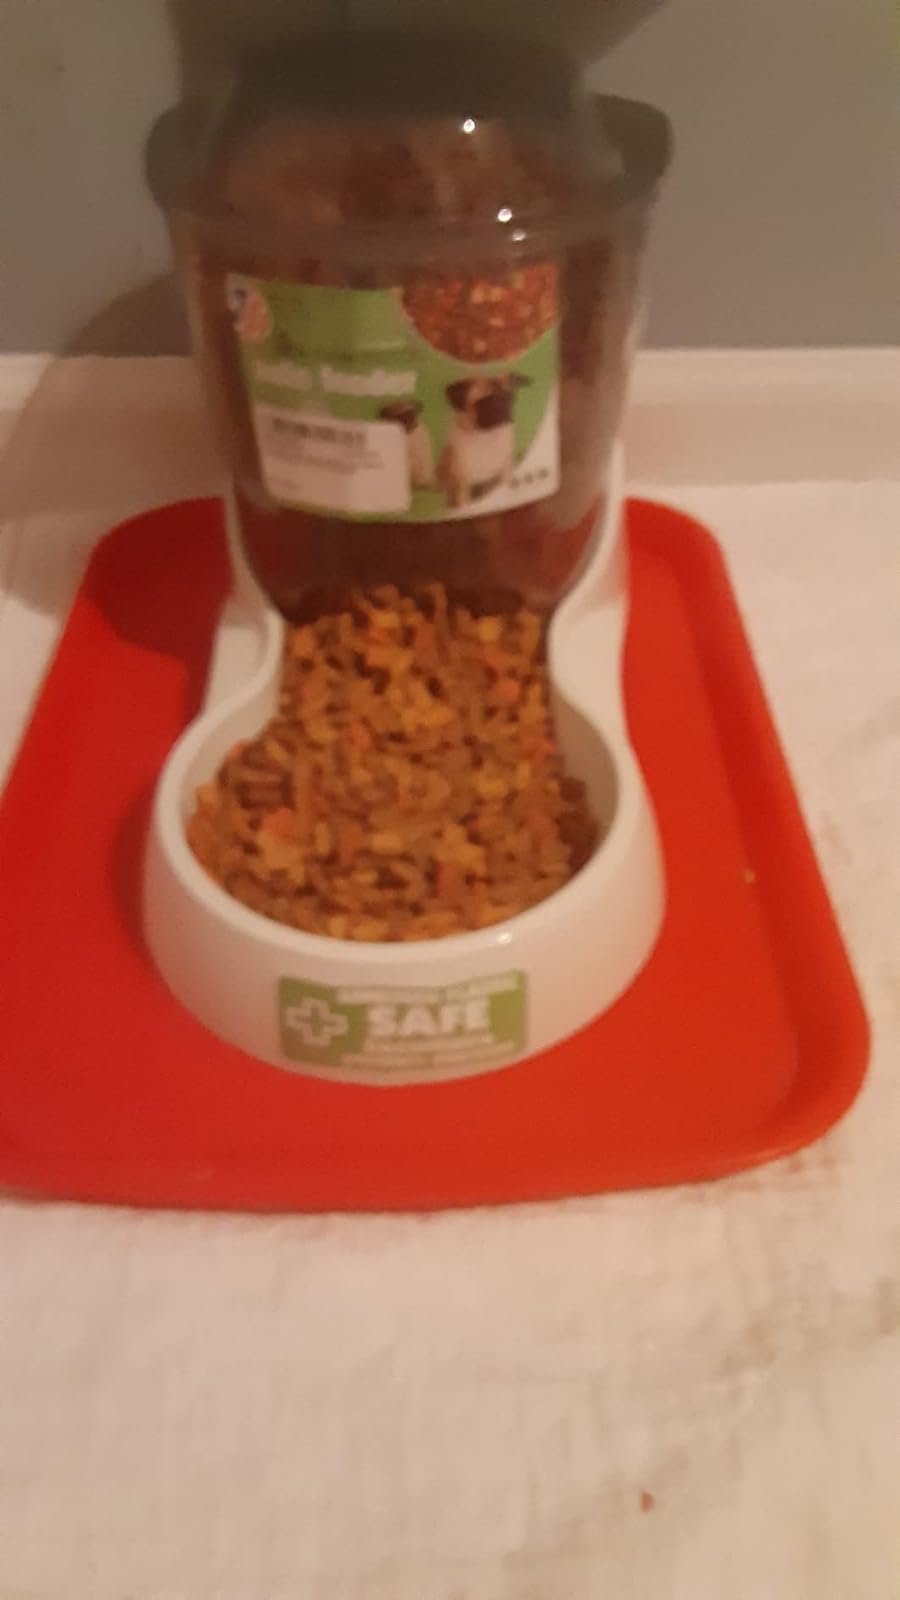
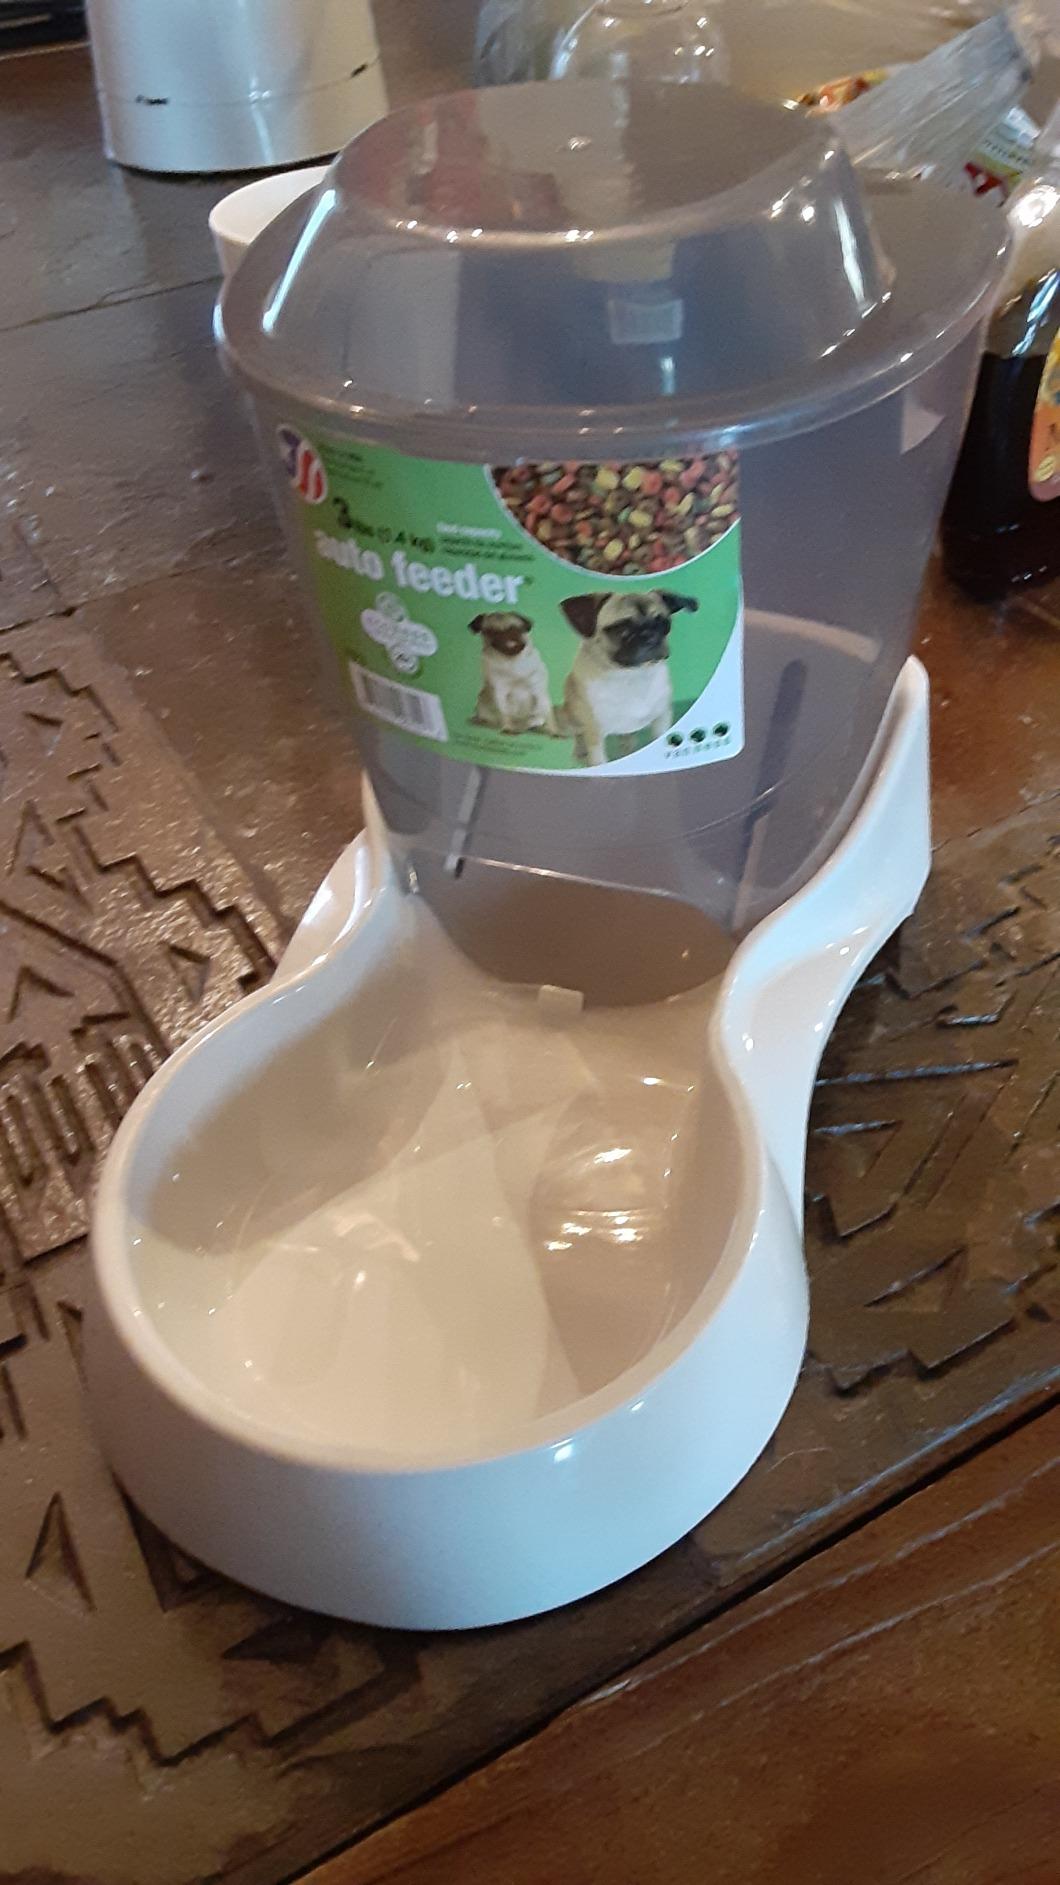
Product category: items_feeder
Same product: yes